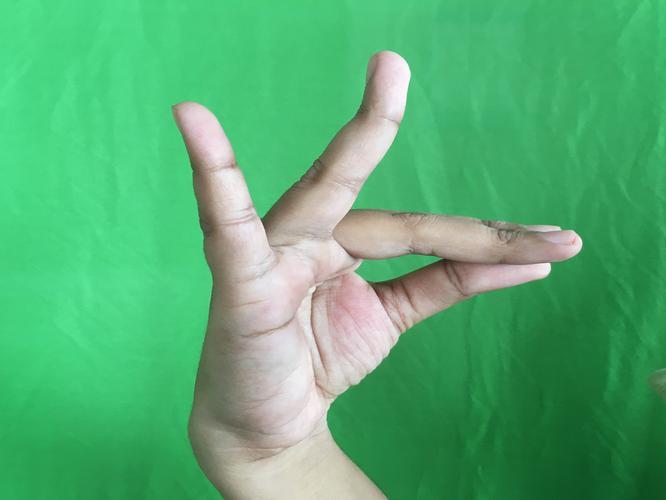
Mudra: Katakamukha_1
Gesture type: single_hand